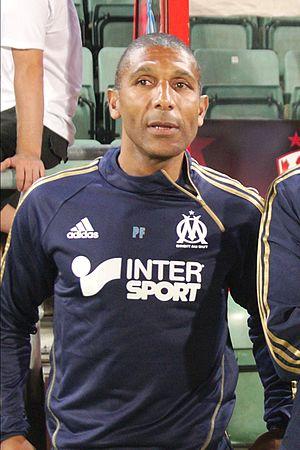
Franck Passi, 2013 (crop).
Franck Passi, né le 28 mars 1966 à Bergerac, est un footballeur puis entraîneur français. Il évoluait au poste de milieu de terrain avant de se reconvertir comme entraîneur.